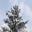
Label: pine_tree